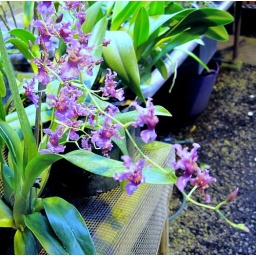
Orchids blooming or in bud in my green house today